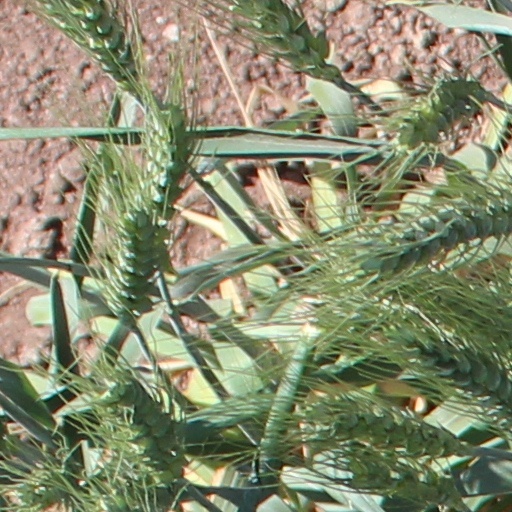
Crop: wheat